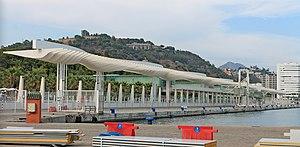
Le port de Malaga se trouve à Malaga, en Andalousie. Il donne sur la mer Méditerranée.